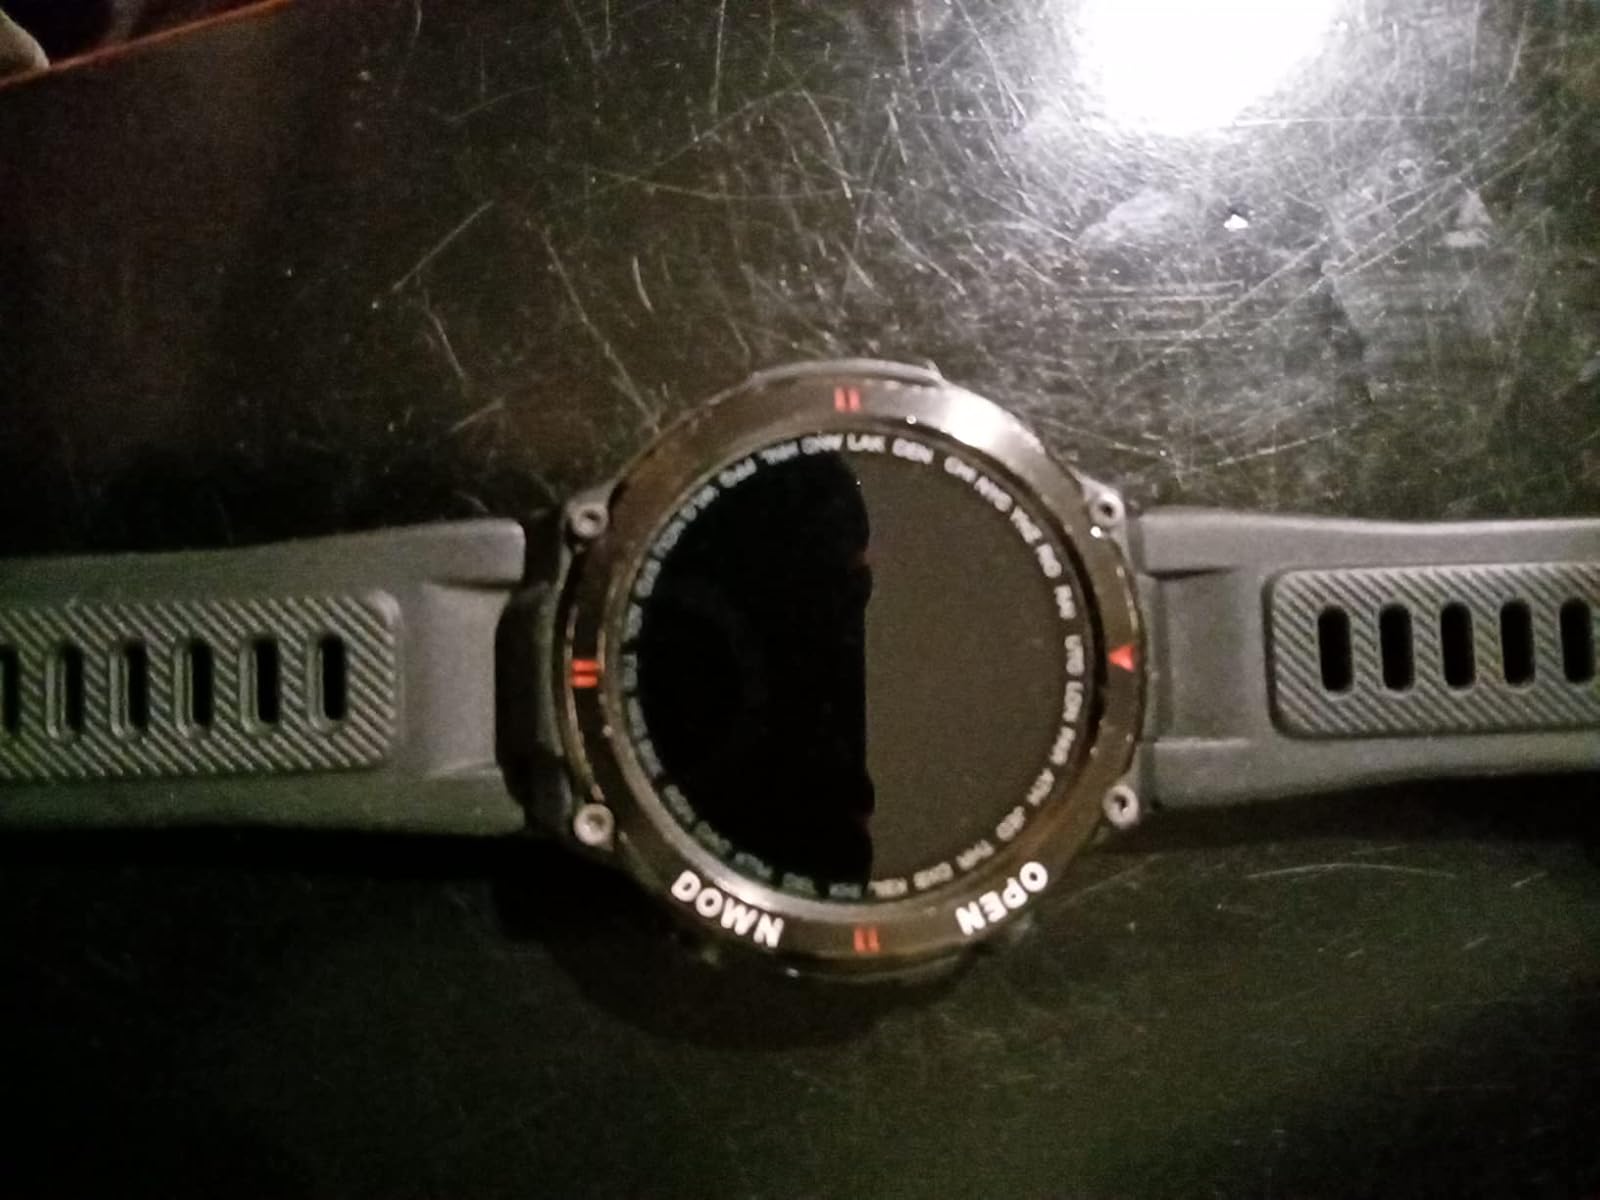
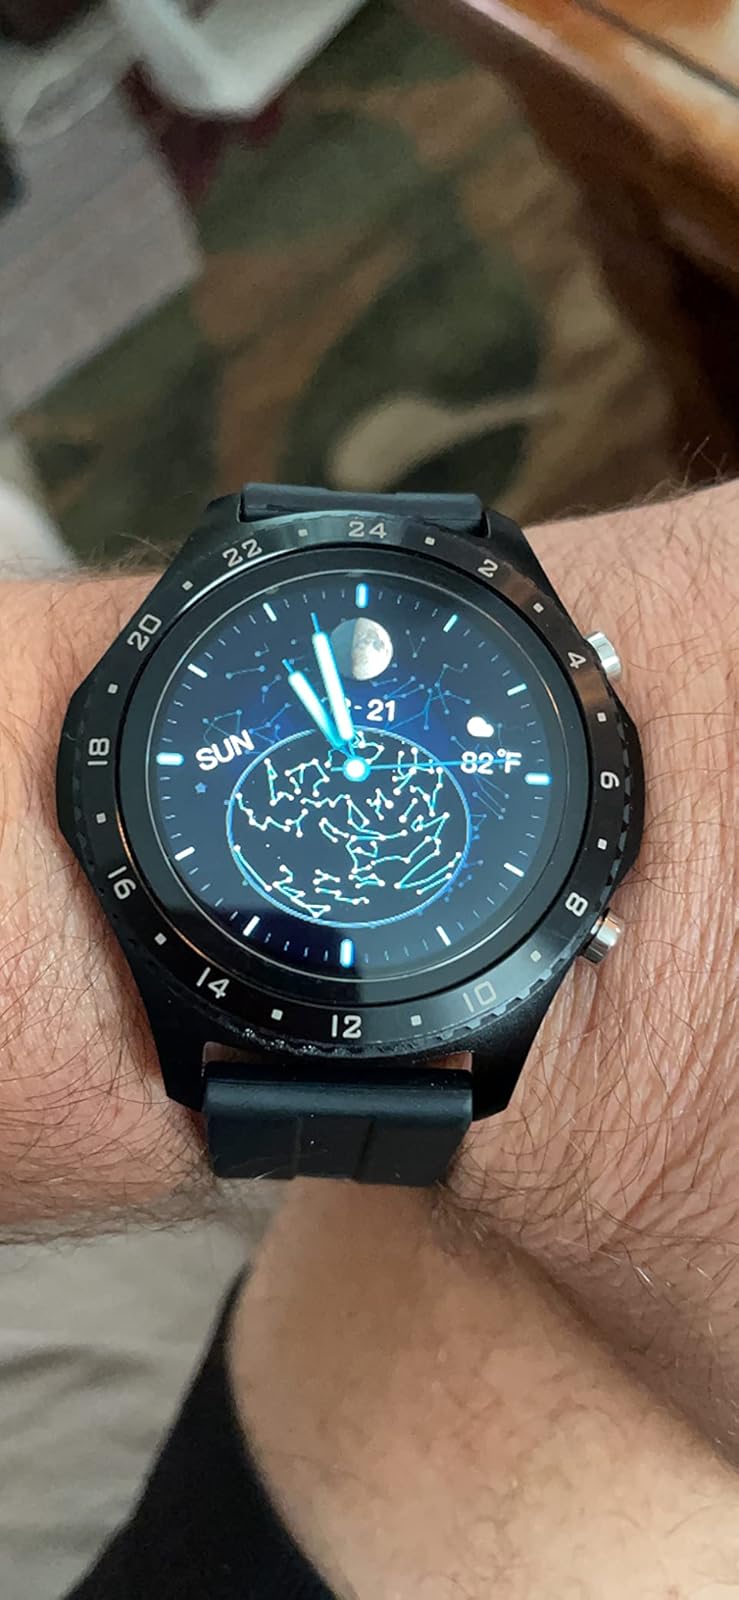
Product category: smartwatch
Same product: no